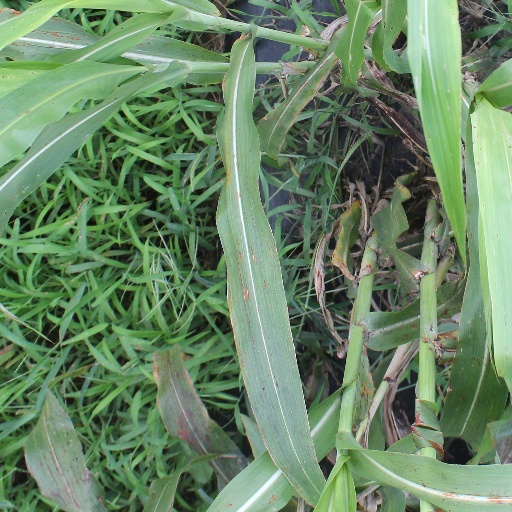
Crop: sorghum